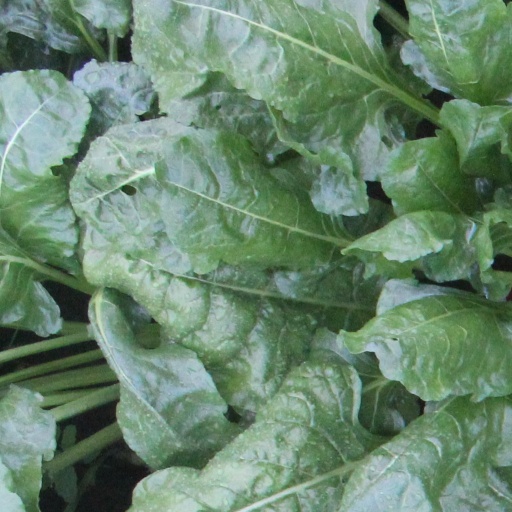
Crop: sugar beet